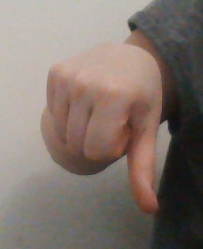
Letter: waw